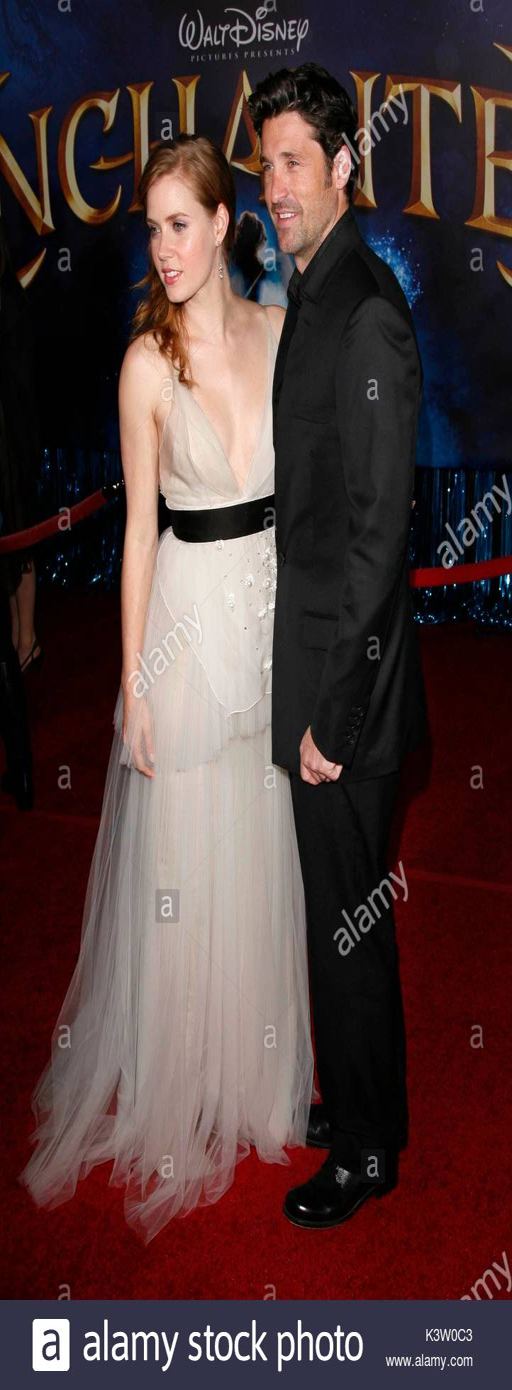
actors at new film premiere